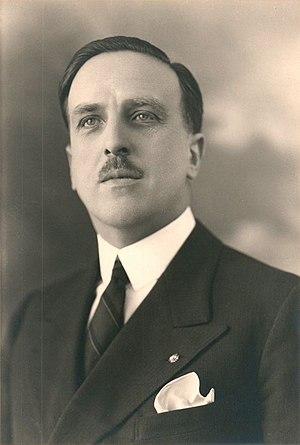
Le duc Joseph Pozzo di Borgo.
Joseph Pozzo di Borgo est l'un des dirigeants des Croix-de-feu et un résistant français, né à Paris le 10 novembre 1890 et mort à Paris le 12 mai 1966. Il est soupçonné d'avoir appartenu à la Cagoule.
Édouard Duseigneur, né le 29 décembre 1882 à Lyon et mort le 3 mars 1940 à Saint-Didier-au-Mont-d'Or, est un général de brigade aérienne, membre de la Cagoule.